List of Elite characters

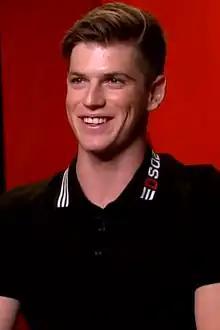
Miguel Bernardeau played Guzmán

Guzmán Nunier Osuna (portrayed by Miguel Bernardeau) adopted brother of Marina, and Lu's ex-boyfriend, who falls for Nadia. A hot-headed popular guy at school. He believes his way is always the right way. He is extremely protective over his sister, and does not bond well with the transfer students. Guzmán is the adopted son of Laura and wealthy businessman Ventura Nunier. His biological parents died ten years ago from drug overdoses. Since he was a child, Guzmán has been best friends with Ander and Polo. He is regarded as the leader of this group and is loyal and supportive of his friends, but his actions can lean towards controlling at times.